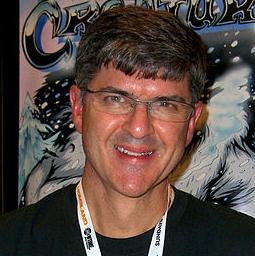
Age: 54